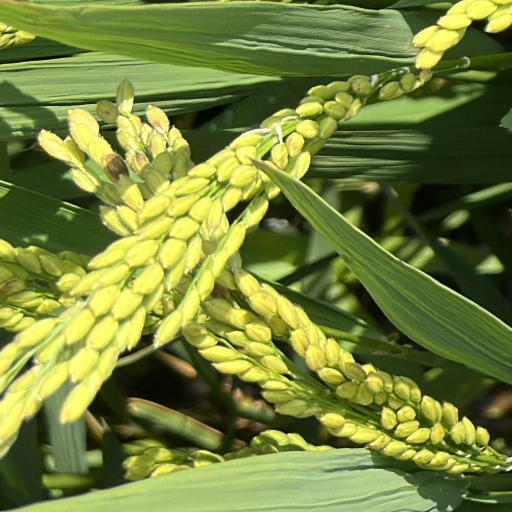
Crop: rice